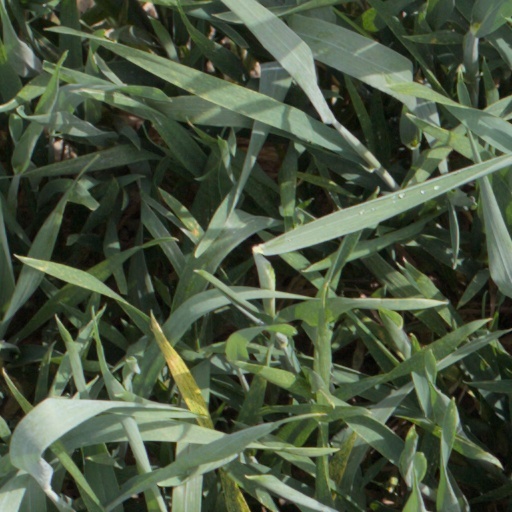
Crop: wheat